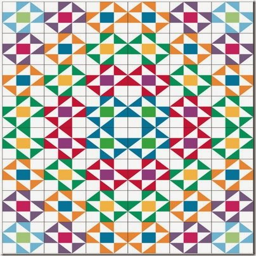
another scrappy quilt from person